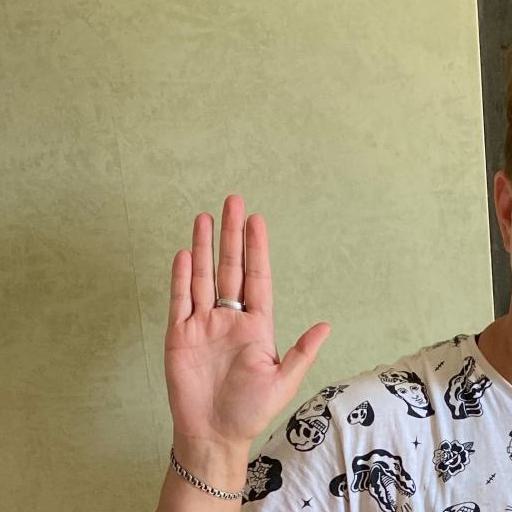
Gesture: stop